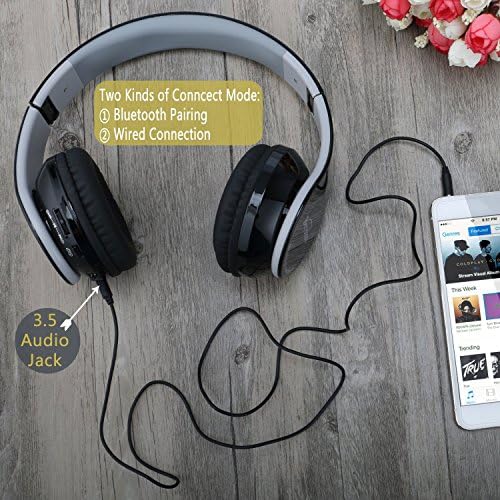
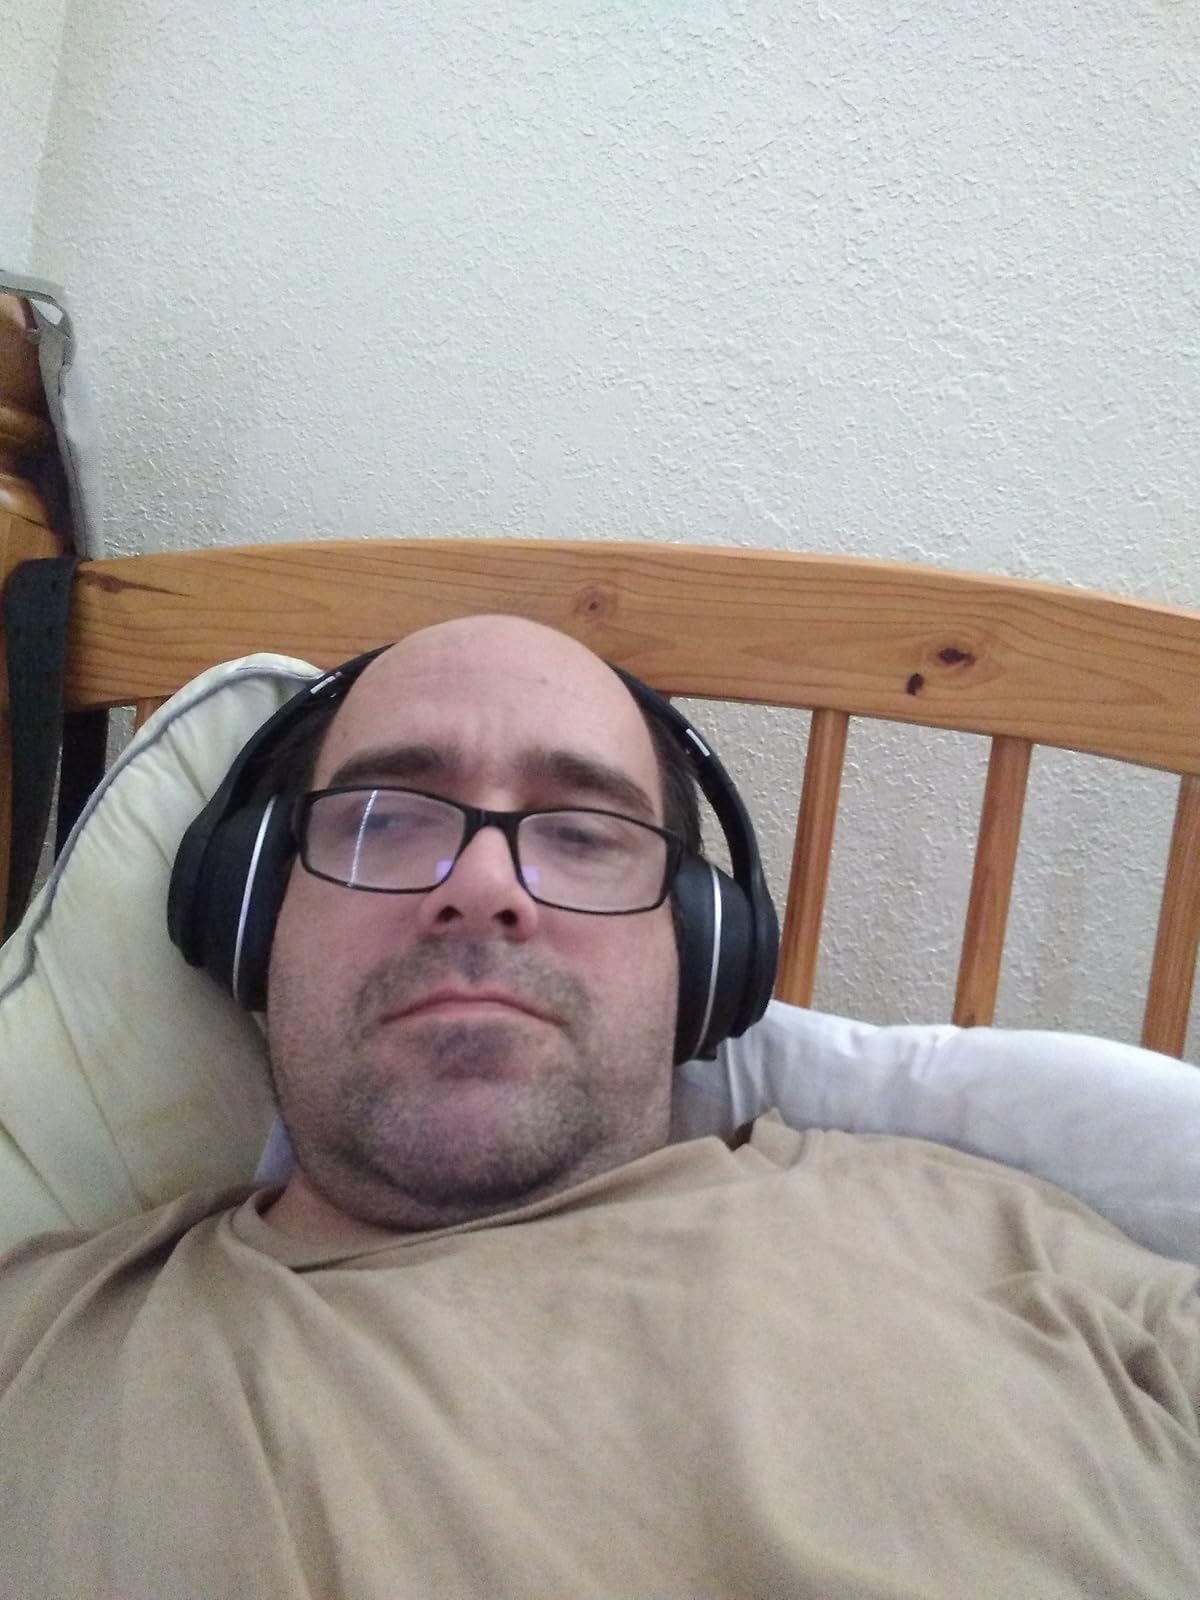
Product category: headphones
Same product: no